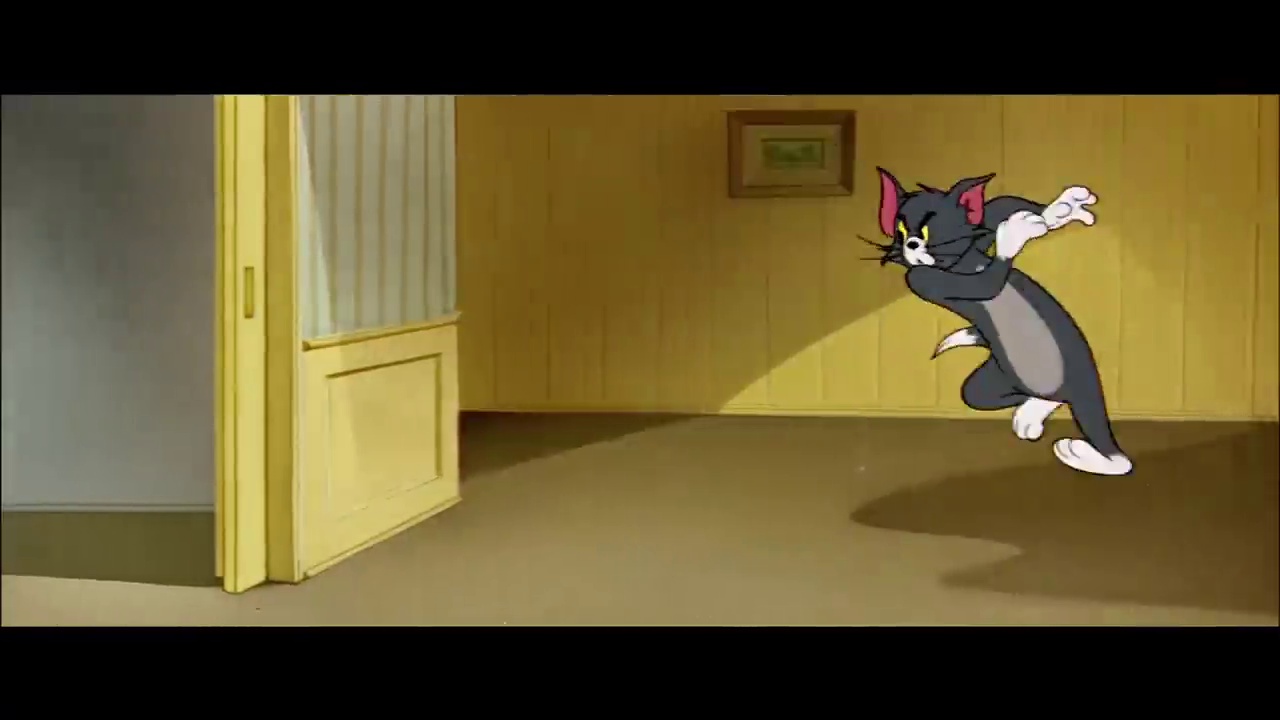
Portrait style: Cartoon Portrait